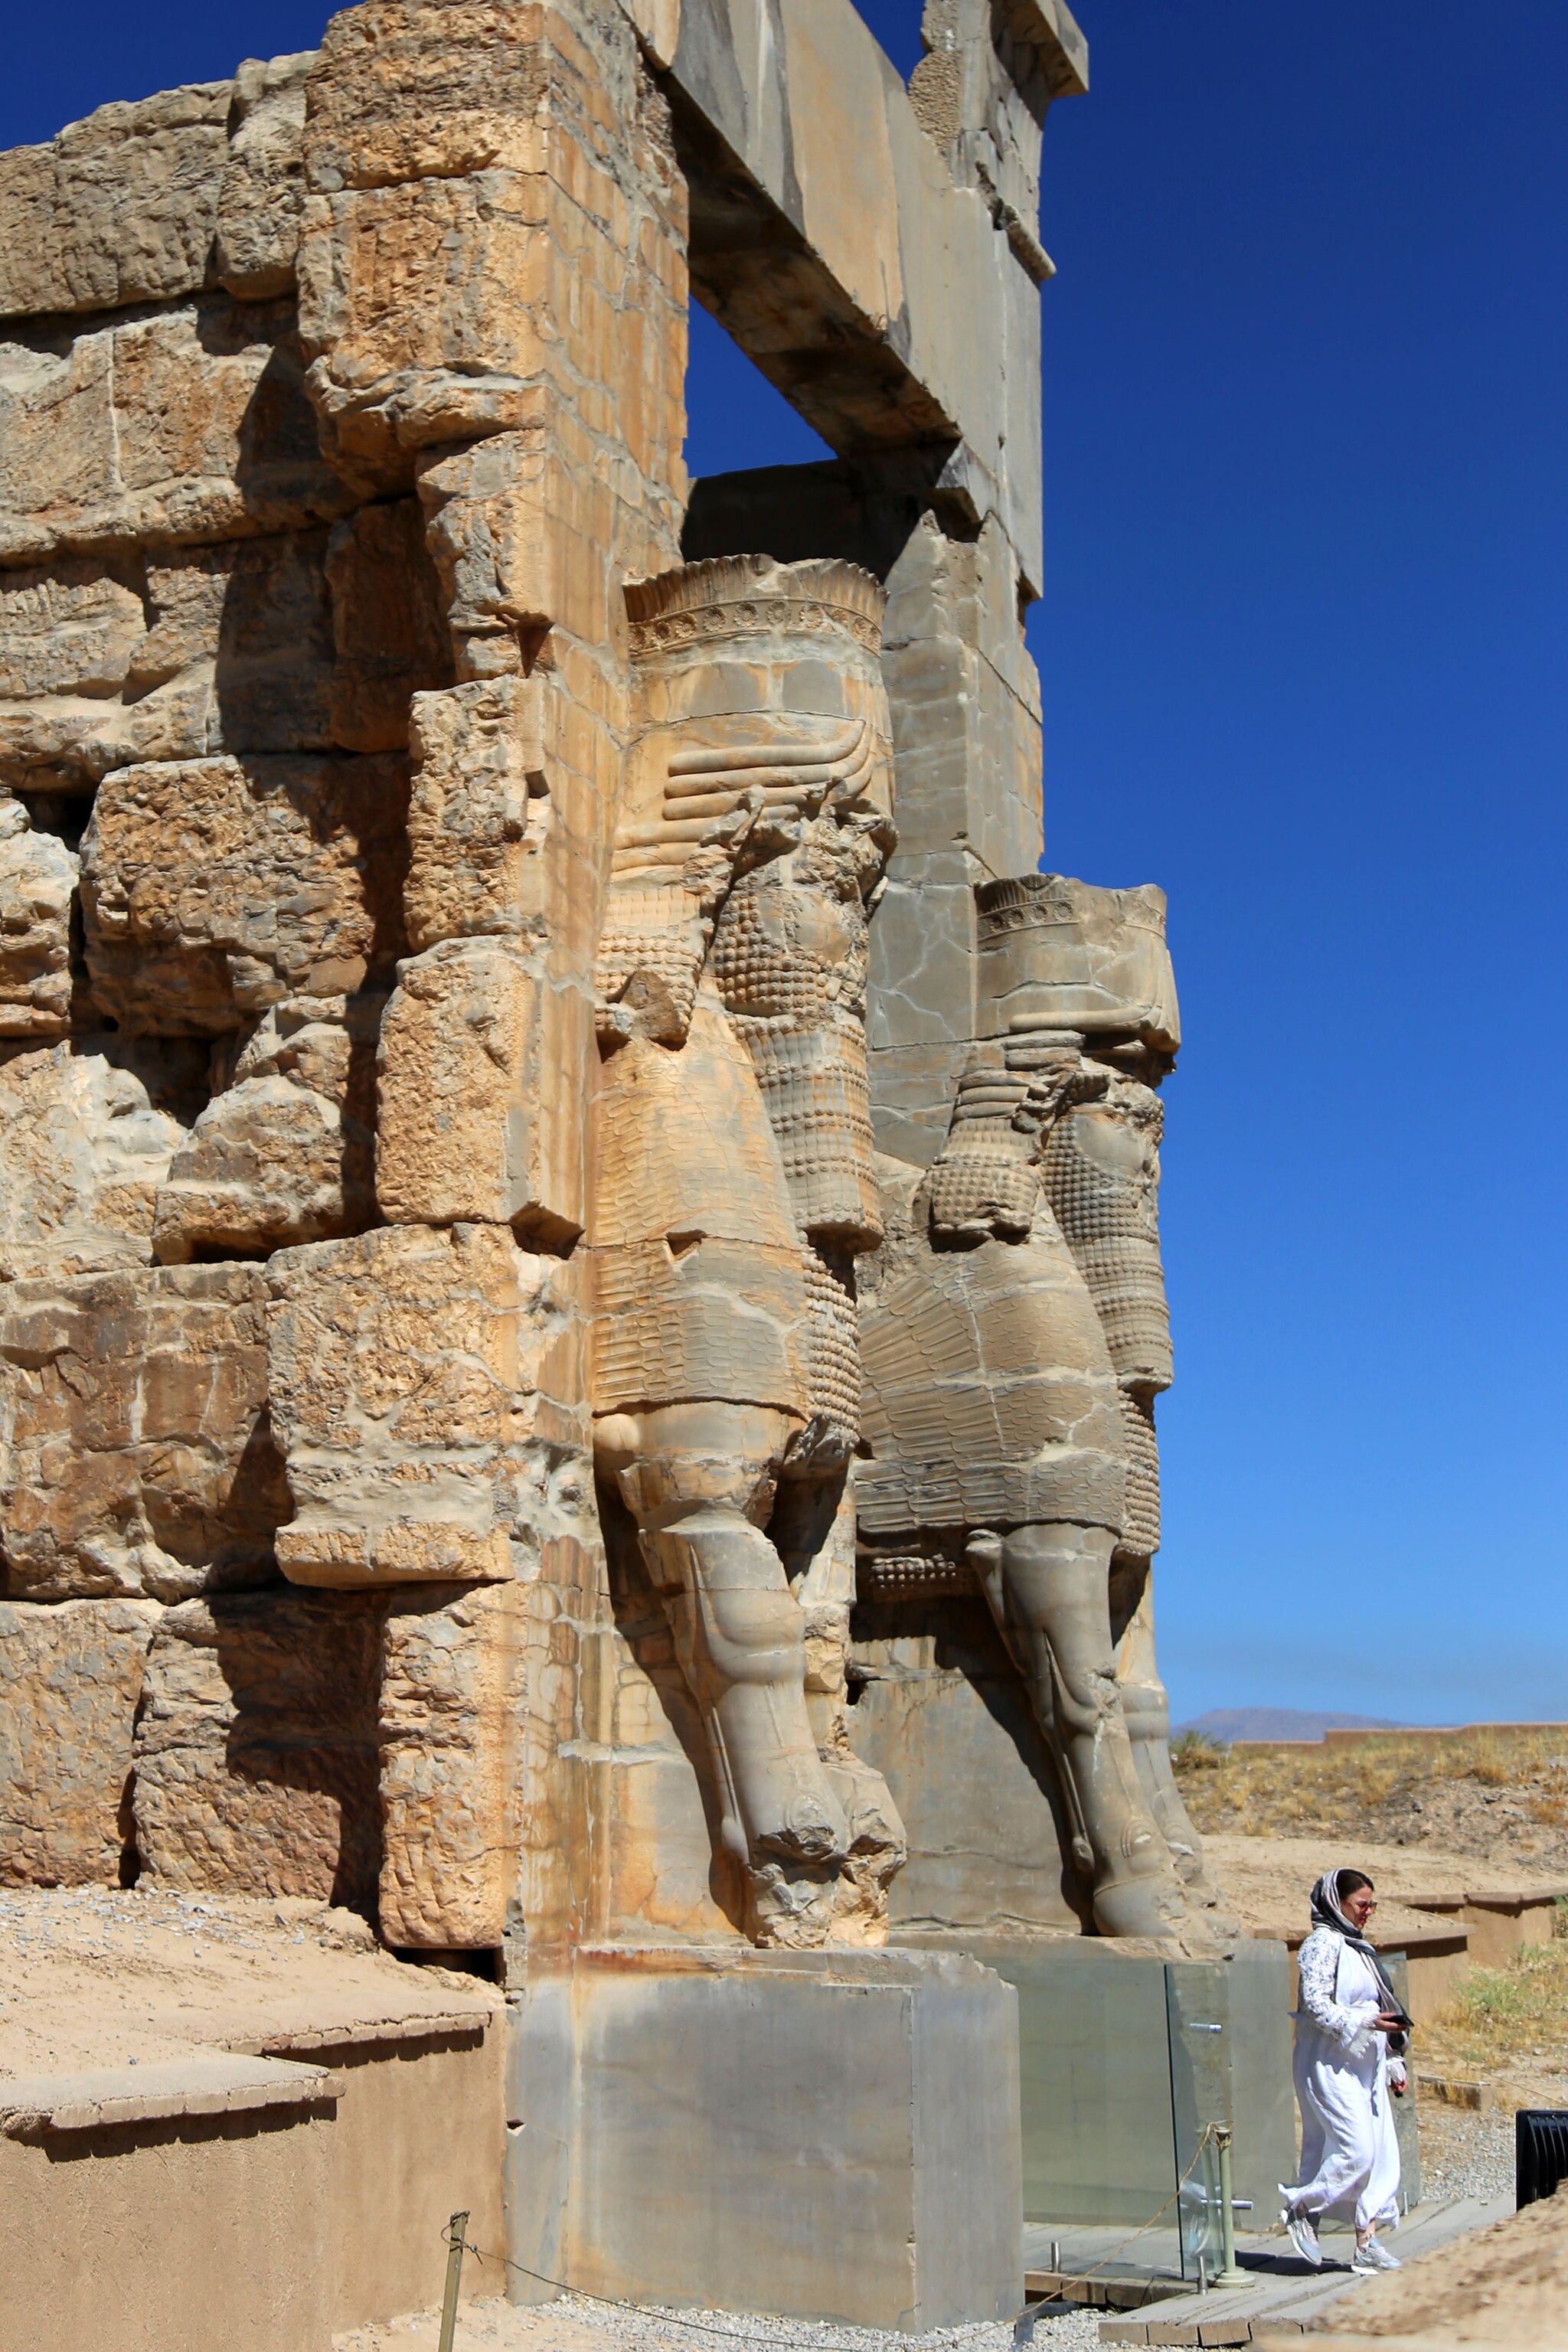
Title: 030614-Perspolice-IMG 1273-2
Description: Perspolice, Fars Province, Iran 030614 (September 4, 2024) Photo by: Safa Daneshvar
Date: 2000-01-01 04:36:13
Categories: Persepolis, Self-published work, Files with coordinates missing SDC location of creation